2010 NBA All-Star Game

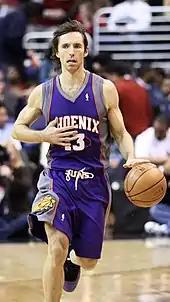
Steve Nash won the 2010 Taco Bell Skills Challenge, becoming the second two-time winner.

The Taco Bell Skills Challenge was contested by four players. Derrick Rose, the defending champion, was supposed to participate in the contest but he suffered an injury before the All-Star Break. He was replaced by Russell Westbrook of the Oklahoma City Thunder. 2008 champion Deron Williams, 2005 champion Steve Nash and rookie Brandon Jennings also competed. In this contest, the contestants have to complete an "obstacle course" consisting of dribbling, passing and shooting stations. The contestant who finishes the course with the fastest time wins the contest. All contestants must comply with basic NBA ball-handling rules while completing the course.